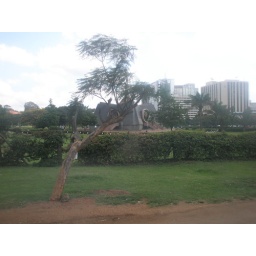
Uhuru park where you get to see the Nyayo monument hidden by the tree